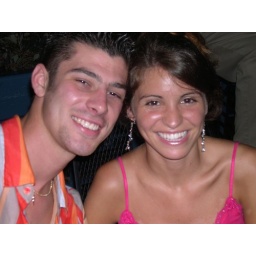
Yshammi, very cute Argentinian girl i met in ATL